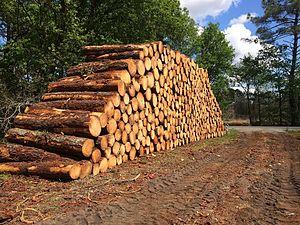
Les pins sont coupés régulièrement pour alimenter les usines à papier (Biganos, Mimizan) et les scieries locales. Une partie de plus en plus importante du bois de coupe est utilisée pour les usines à biomasse.
La forêt des Landes de Gascogne est un massif forestier du sud-ouest de la France situé en Nouvelle-Aquitaine. D'une superficie de près d'un million d'hectares, elle est la plus grande forêt artificielle d'Europe occidentale.